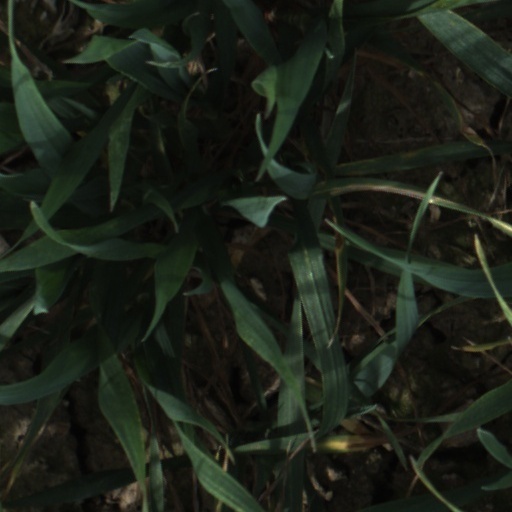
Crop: wheat